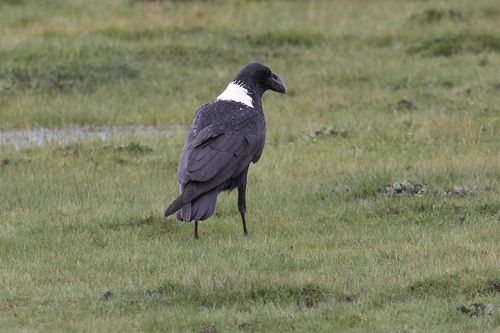
a black bird with white on its nape.
a large black bird with a large white patch on the nape, and a prominent bill.
a large bird with with a black crown and a white neck with a black overall and black foot and tarsus
this is a bigger bird with a thick bill, its black all over with a white spot.
medium to large black and white bird with long black tarsus and large black beak
this bird has wings that are black and has a white napea tall bird, with a dark grey body, the legs are long, and its beak is short, wide, and curved.
this bird has a black crown as well as a white nape
this bird looks predominantly black in color except there is a patch of white on its back
this large bird has a distinctively curved bill, a gray body, and a white nape.
Species: White Necked Raven